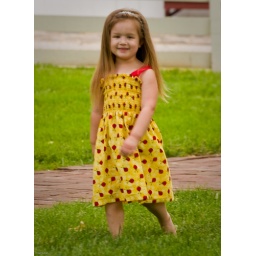
Shoes off, walking in the grass